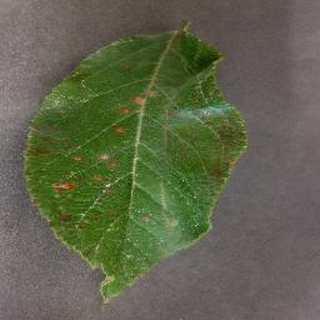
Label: apple_cedar_apple_rust